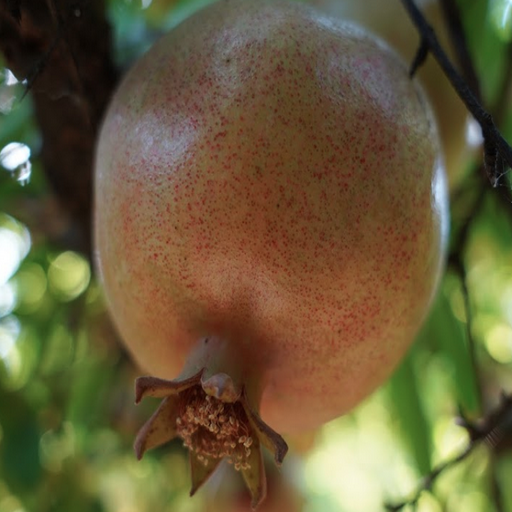
Label: Healthy